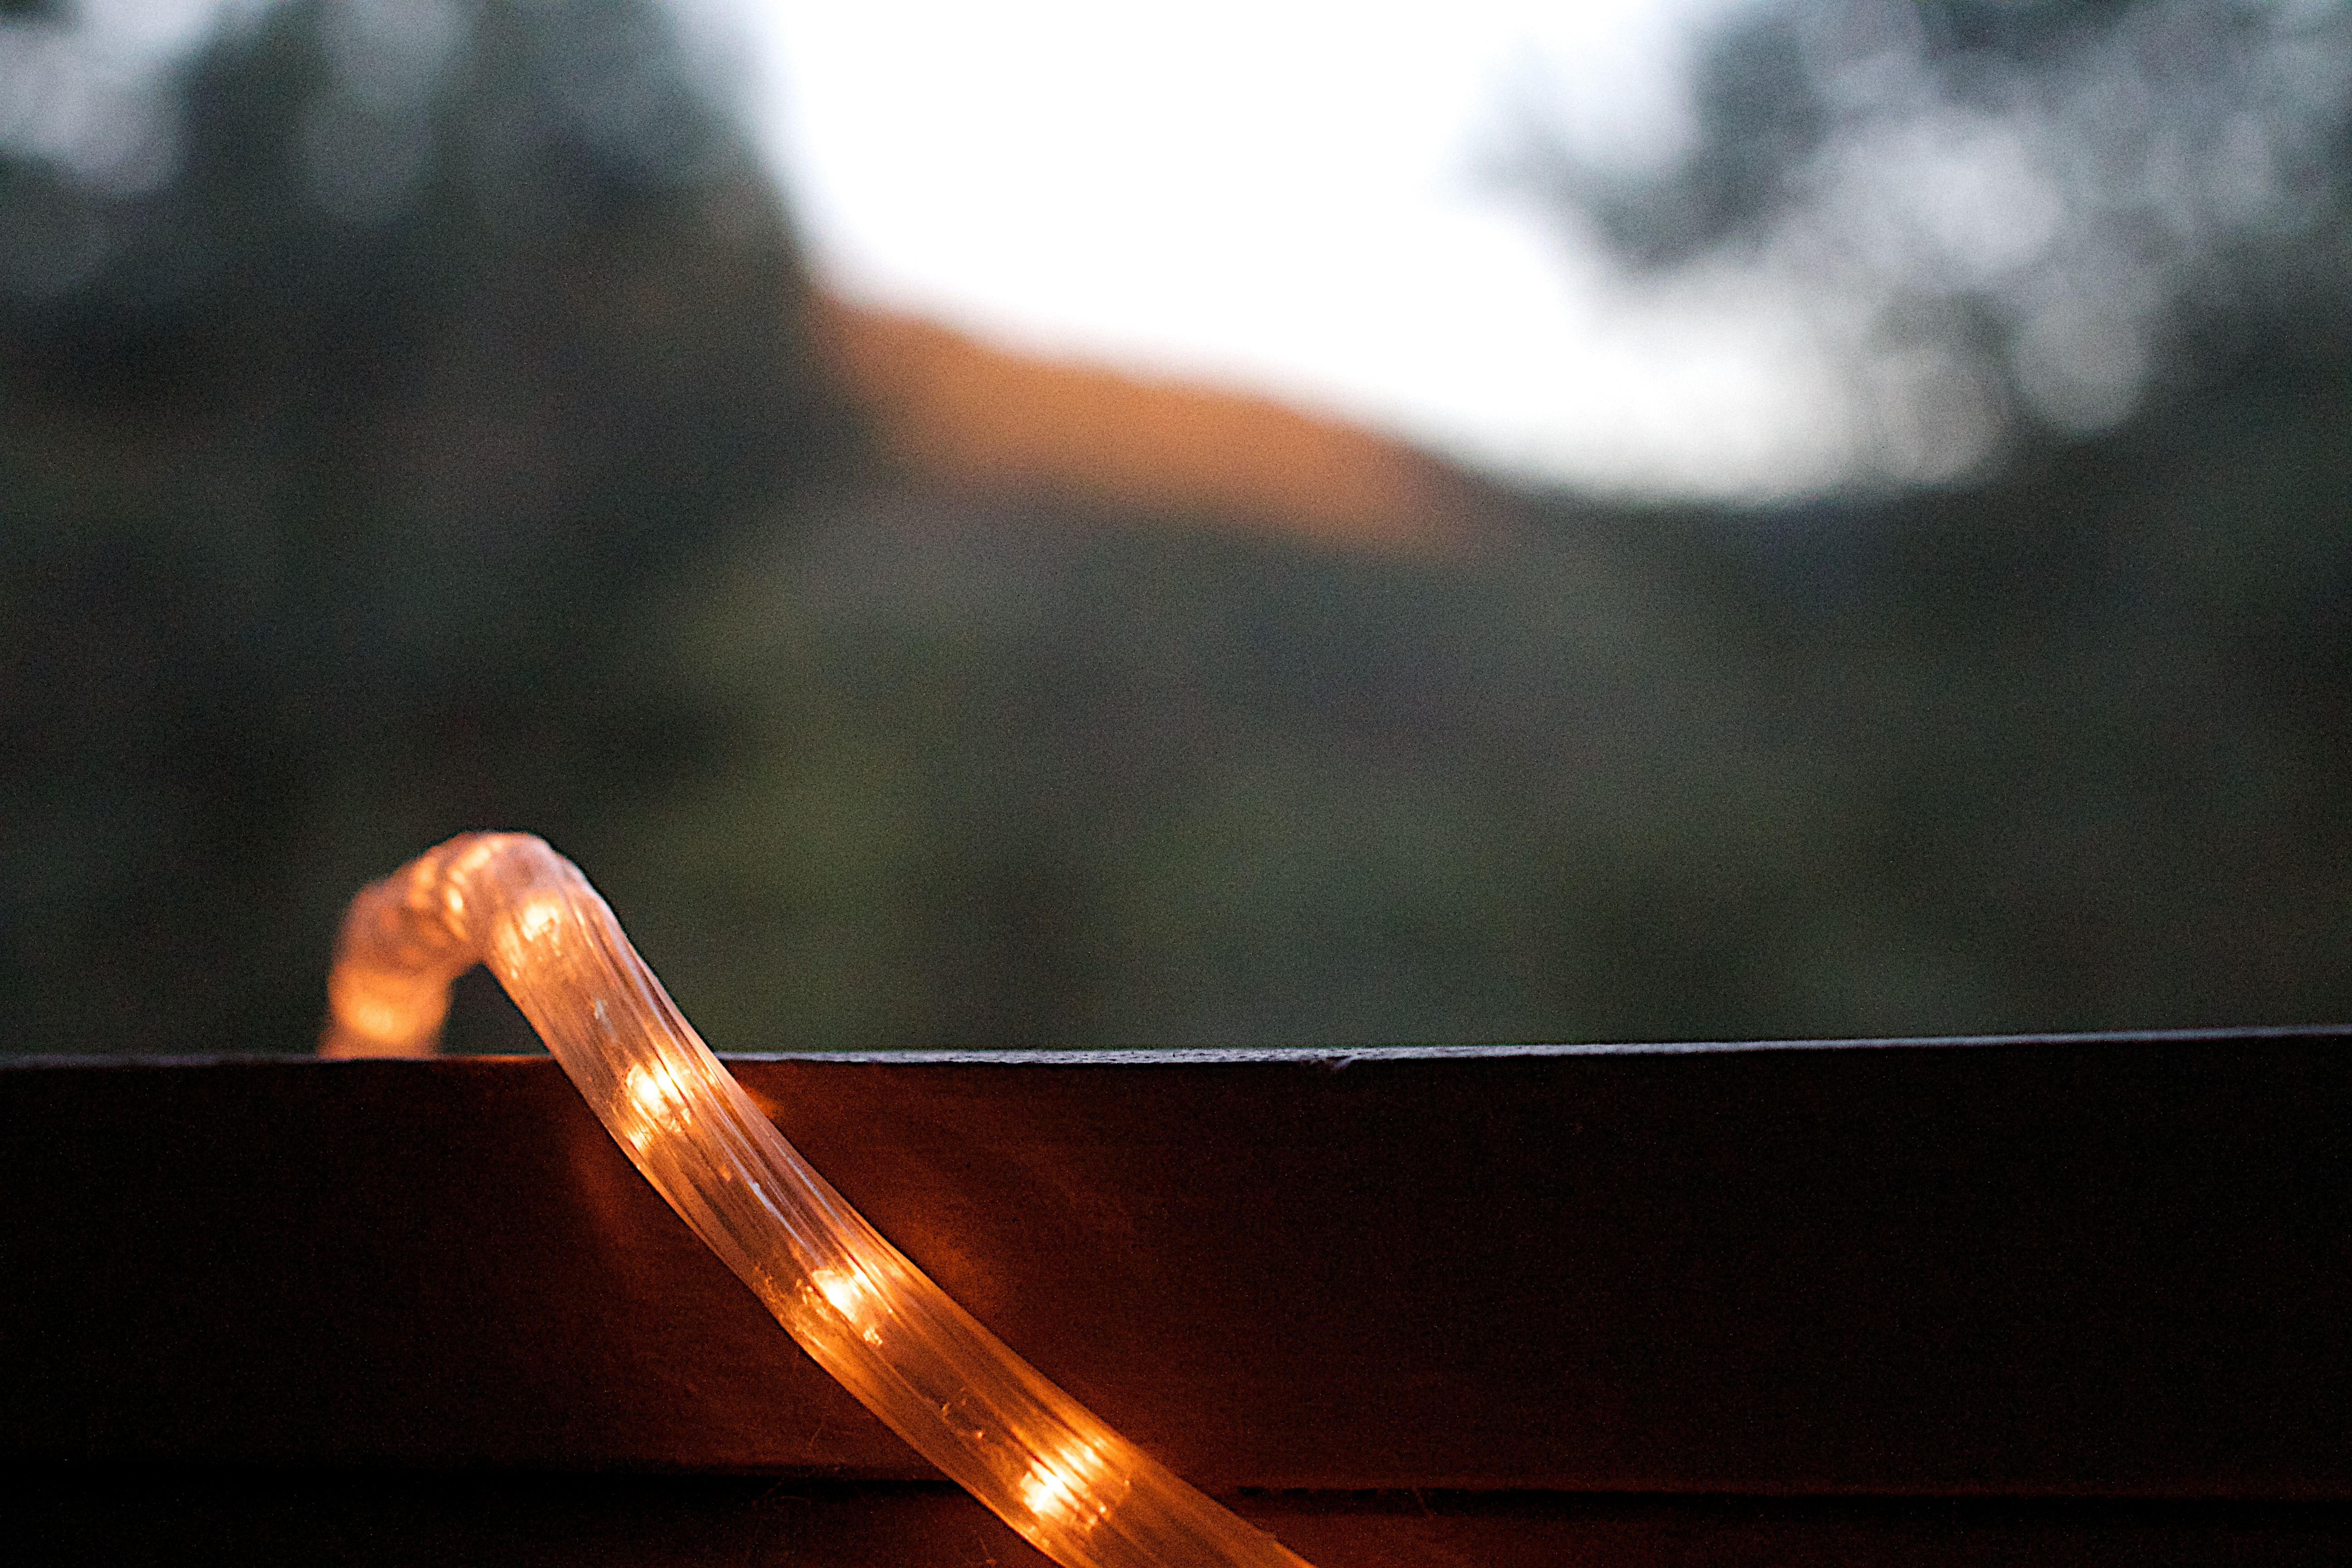
light, sunlight, reflection, darkness, lighting, macro photography, atmosphere of earth